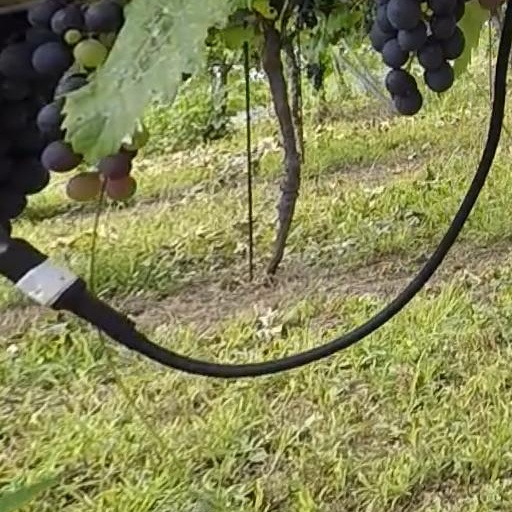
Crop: grape